Diaspora

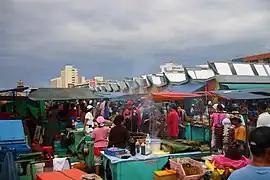
Filipino Market in Kota Kinabalu, Sabah, Malaysia.

The oldest known use of the word "diaspora" in English is in 1594 in John Stockwood's translation of Lambert Daneau's commentary on the Twelve Prophets. Daneau writes: